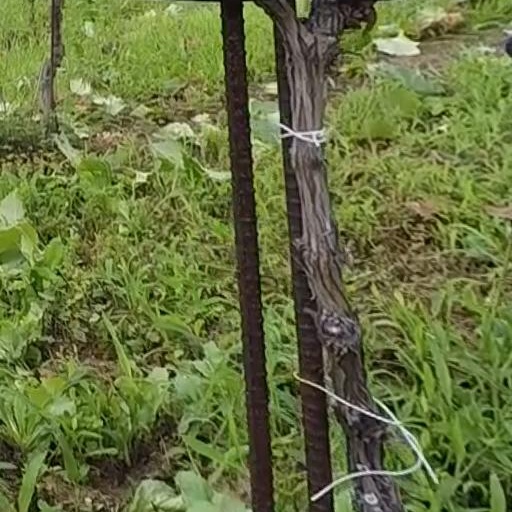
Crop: grape